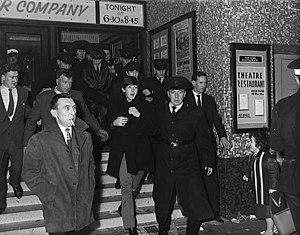
The Beatles [ðə ˈbiːtəlz] est un groupe de pop et de rock'n'roll, originaire de Liverpool, en Angleterre. Le noyau du groupe se forme avec les Quarrymen fondés par John Lennon en 1957, il adopte son nouveau nom en 1960 et, à partir de 1962, prend sa configuration définitive, composé de John Lennon, Paul McCartney, George Harrison et, le dernier à se joindre, Ringo Starr. Il est considéré comme le groupe le plus populaire et influent de l'histoire du rock. En dix ans d'existence et seulement sept ans d'enregistrement, les Beatles ont enregistré douze albums originaux et composé près de 200 chansons majoritairement écrites par le tandem Lennon/McCartney, dont le succès dans l'histoire de l'industrie discographique reste inégalé.
La beatlemania au Royaume-Uni désigne l'extraordinaire engouement des fans à l'égard du groupe de musique britannique The Beatles qui débute au Royaume-Uni, pays d'origine des Beatles, quand le groupe atteint une grande popularité à l'entame de 1963. Selon Paul McCartney, cet engouement naît au retour d'un de leurs séjours à Hambourg le 27 octobre 1960 lors d'un concert au Utherland Town Hall de Liverpool, salle municipale qui servait deux jours par semaine de dancing aux jeunes.